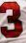
Number: 3